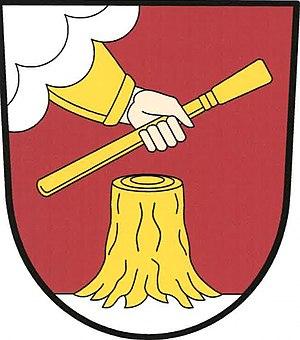
Kmetiněves est une commune du district de Kladno, dans la région de Bohême-Centrale, en Tchéquie. Sa population s'élevait à 294 habitants en 2020.